Dassault Mirage G

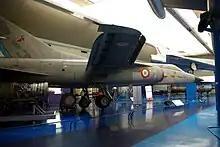
G8-01 is on public display at the Musée de l'Air et de l'Espace

By this time the Mirage G4 had been proposed as a twin-engine, two-seat nuclear strike fighter. A contract was issued in 1968 for two new prototypes, G4-01 and -02. These were intended to be powered by Snecma M53 turbofans in production. However while they were under construction the requirements changed to a dedicated interceptor and the design was modified accordingly. They were completed in this form, now redesignated the Mirage G8.